Bruce Coville's Shapeshifters

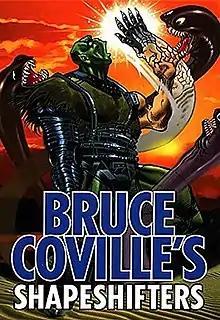
First edition book cover

Bruce Coville's Shapeshifters is a work of juvenile fiction. It is an anthology of short stories compiled and edited by Bruce Coville for Avon Camelot Books. It was first printed October 1999. Steve Roman is credited in the book as assisting in its creation. Bruce Coville's Alien Visitors and Bruce Coville's Strange Worlds are in the same series. These books are similar to Coville's anthologies for Scholastic Publishing, starting with "Bruce Coville's Book of Monsters". Both series include stories by award-winning fantasy and science-fiction authors such as Jane Yolen and Ray Bradbury, as well as other supernatural and extraterrestrial stories from a broad range of other writers.